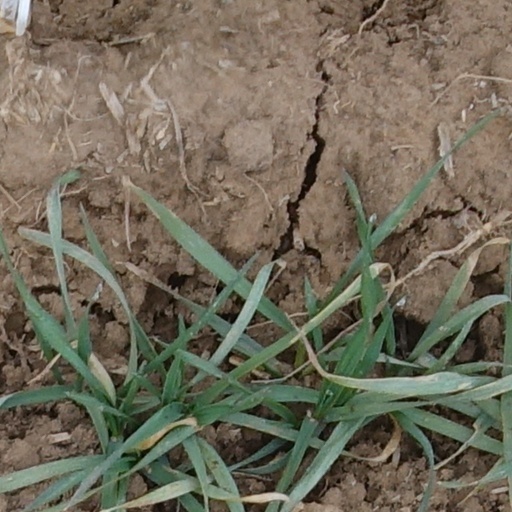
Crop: wheat